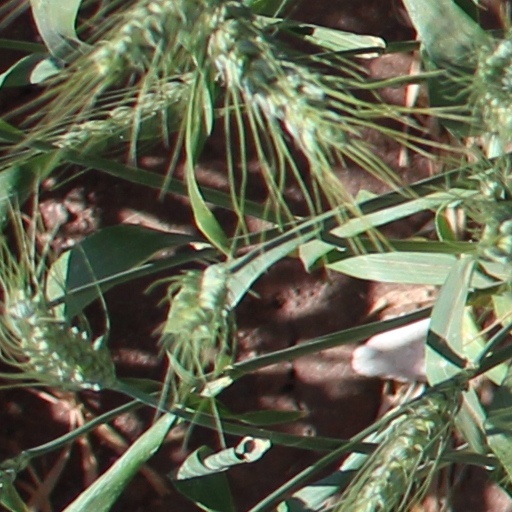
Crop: wheat